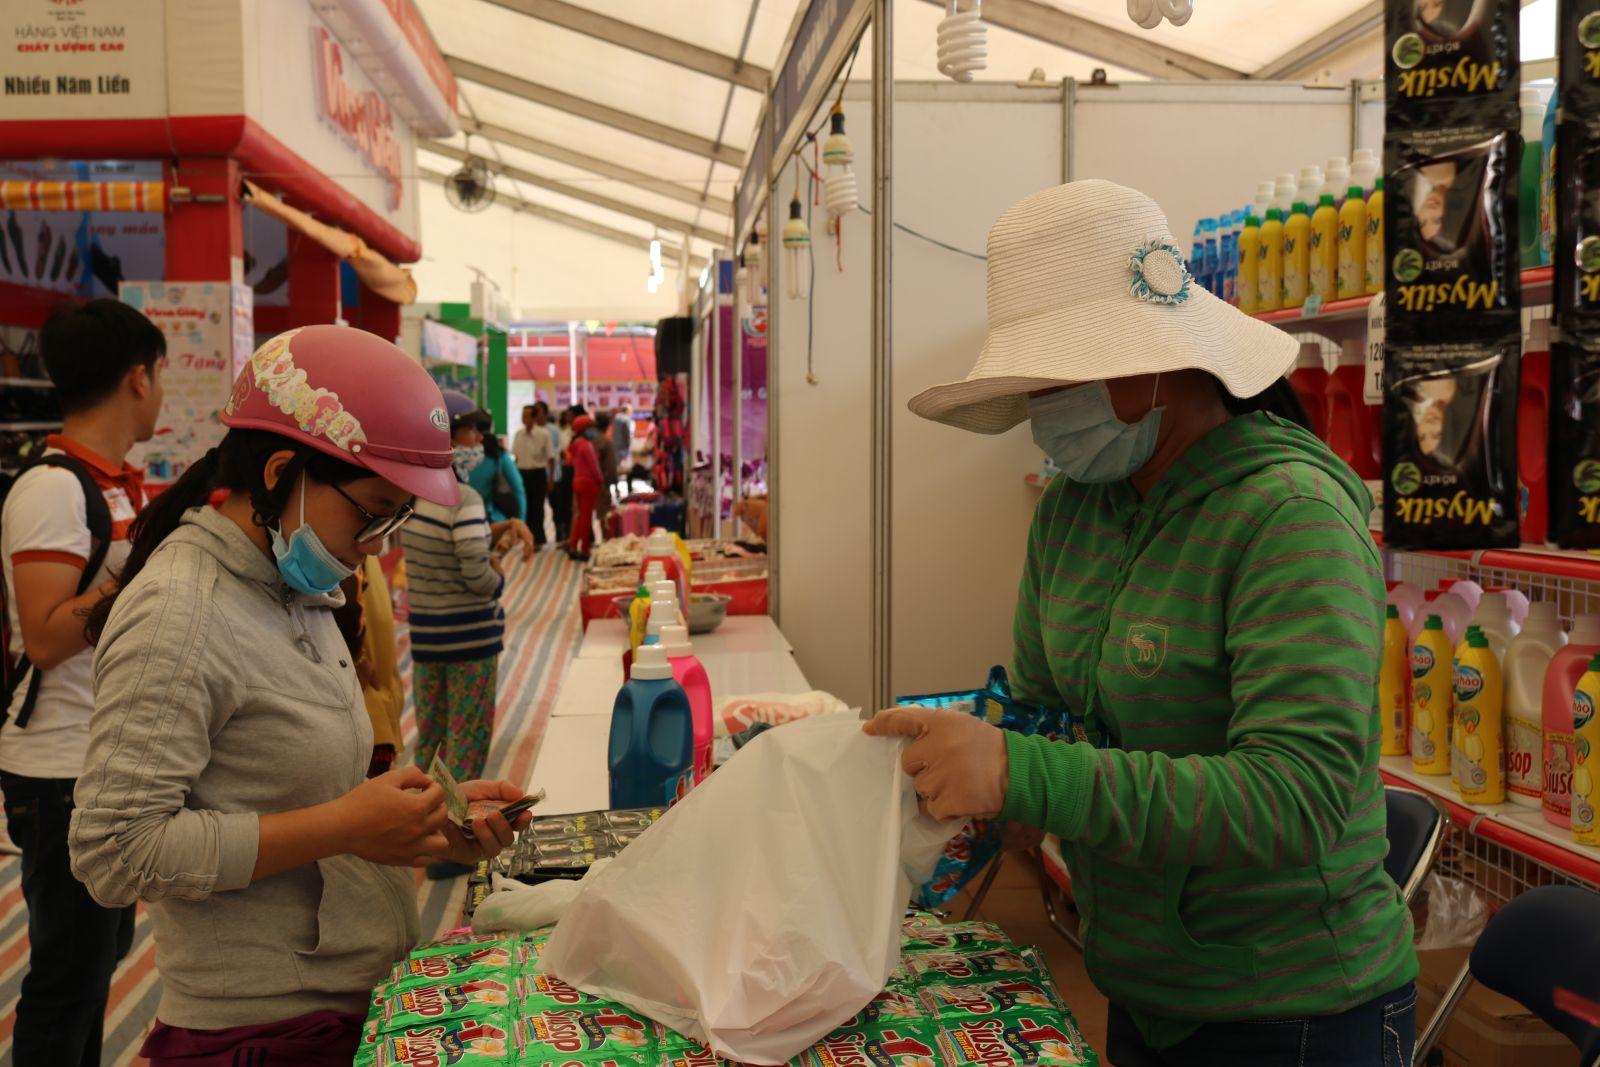
ở phía trước quầy hàng có sự xuất hiện của một người phụ nữ